Istvan Kantor

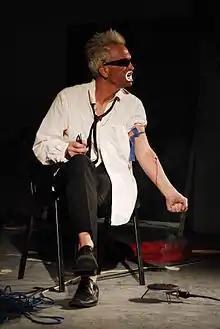
Istvan Kantor

Istvan Kantor (aka "Monty Cantsin", and "Amen!") (born August 27, 1949, Hungary) is a Canadian performance and video artist, industrial music and electropop singer, and one of the early members of Neoism.